Equestrian at the 2023 Central American and Caribbean Games

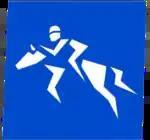

The equestrian competition at the 2023 Central American and Caribbean Games was held in Santo Domingo, Dominican Republic from 24 June to 4 July at the Centro Ecuestre Palmarejo.